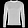
Label: Pullover